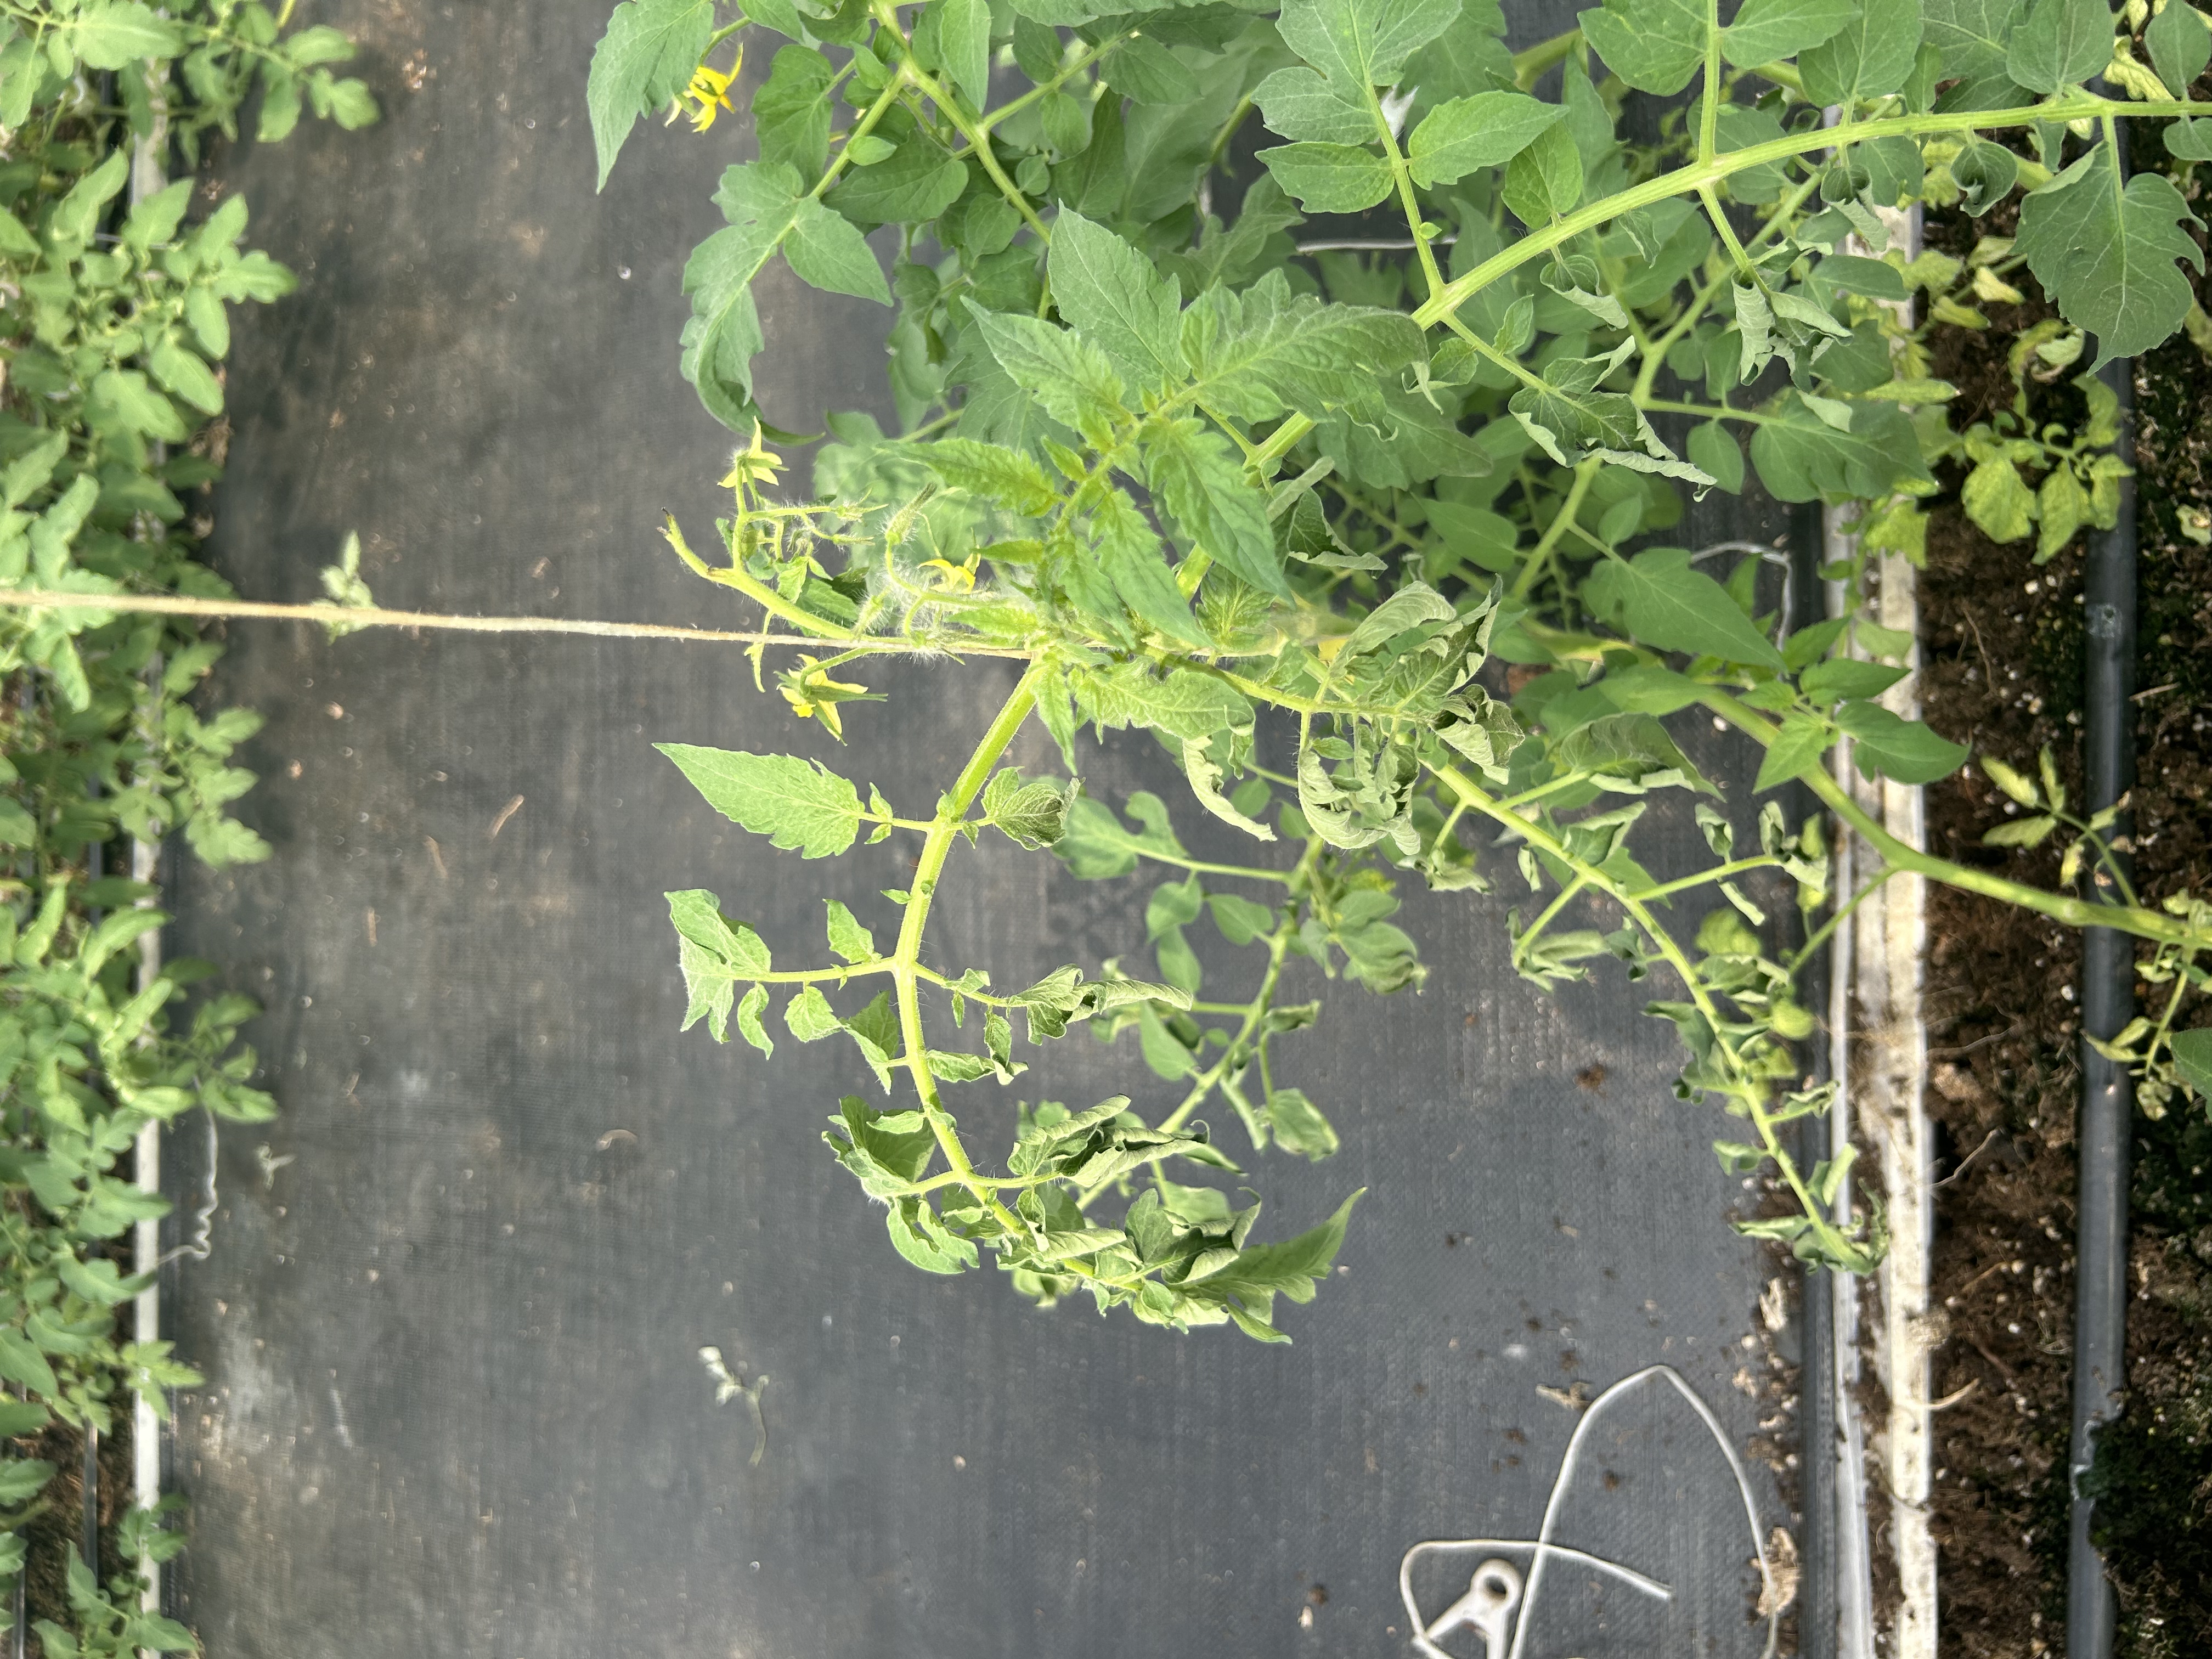
Disease: Wilt